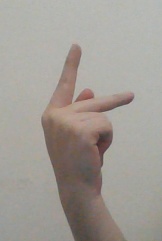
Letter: dha